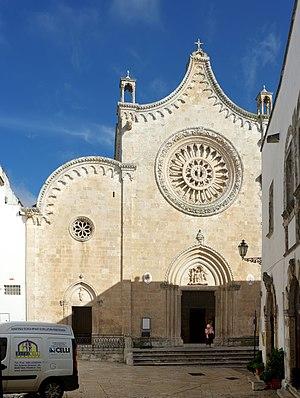
La cathédrale d'Ostuni est une église catholique romaine d'Ostuni, en Italie. Il s'agit d'une cocathédrale de l'archidiocèse de Brindisi-Ostuni.
Ostuni est une ville italienne de la province de Brindisi dans les Pouilles. Elle est surnommée « la ville blanche » en raison de la couleur des façades de ses maisons.
La liste suivante recense les cathédrales en Italie.